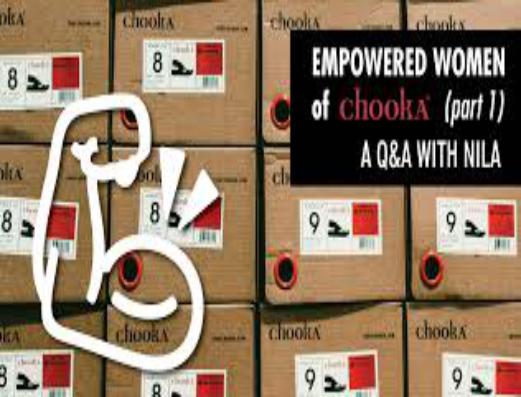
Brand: Chooka
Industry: Clothes